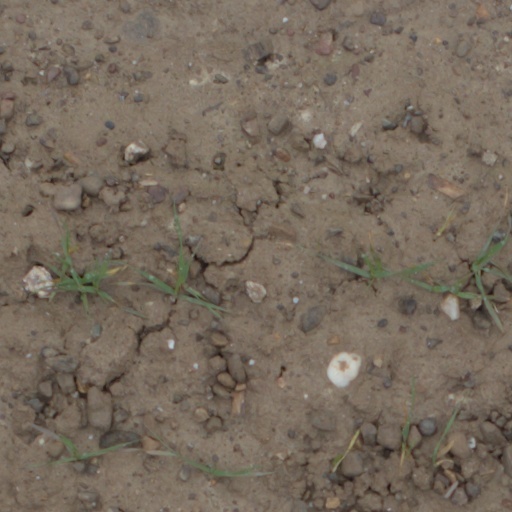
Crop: wheat